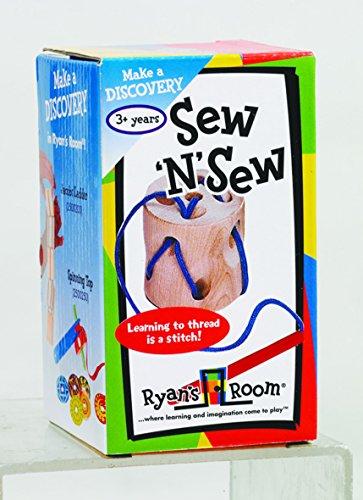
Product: Small World Toys Ryan's Room Wooden Toys - Sew 'N' Sew Lacing Toy
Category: Toys & Games | Novelty & Gag Toys
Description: Ryan's Room classic wooden toys inspire discovery and imagination, fostering valuable developmental skills kids will use for a lifetime.
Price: $7.86
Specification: ProductDimensions:15x8.5x8inches|ItemWeight:0.8ounces|ShippingWeight:4ounces(Viewshippingratesandpolicies)|DomesticShipping:ItemcanbeshippedwithinU.S.|InternationalShipping:ThisitemcanbeshippedtoselectcountriesoutsideoftheU.S.LearnMore|ASIN:B003T0HGNC|Itemmodelnumber:2500270|Manufacturerrecommendedage:3yearsandup